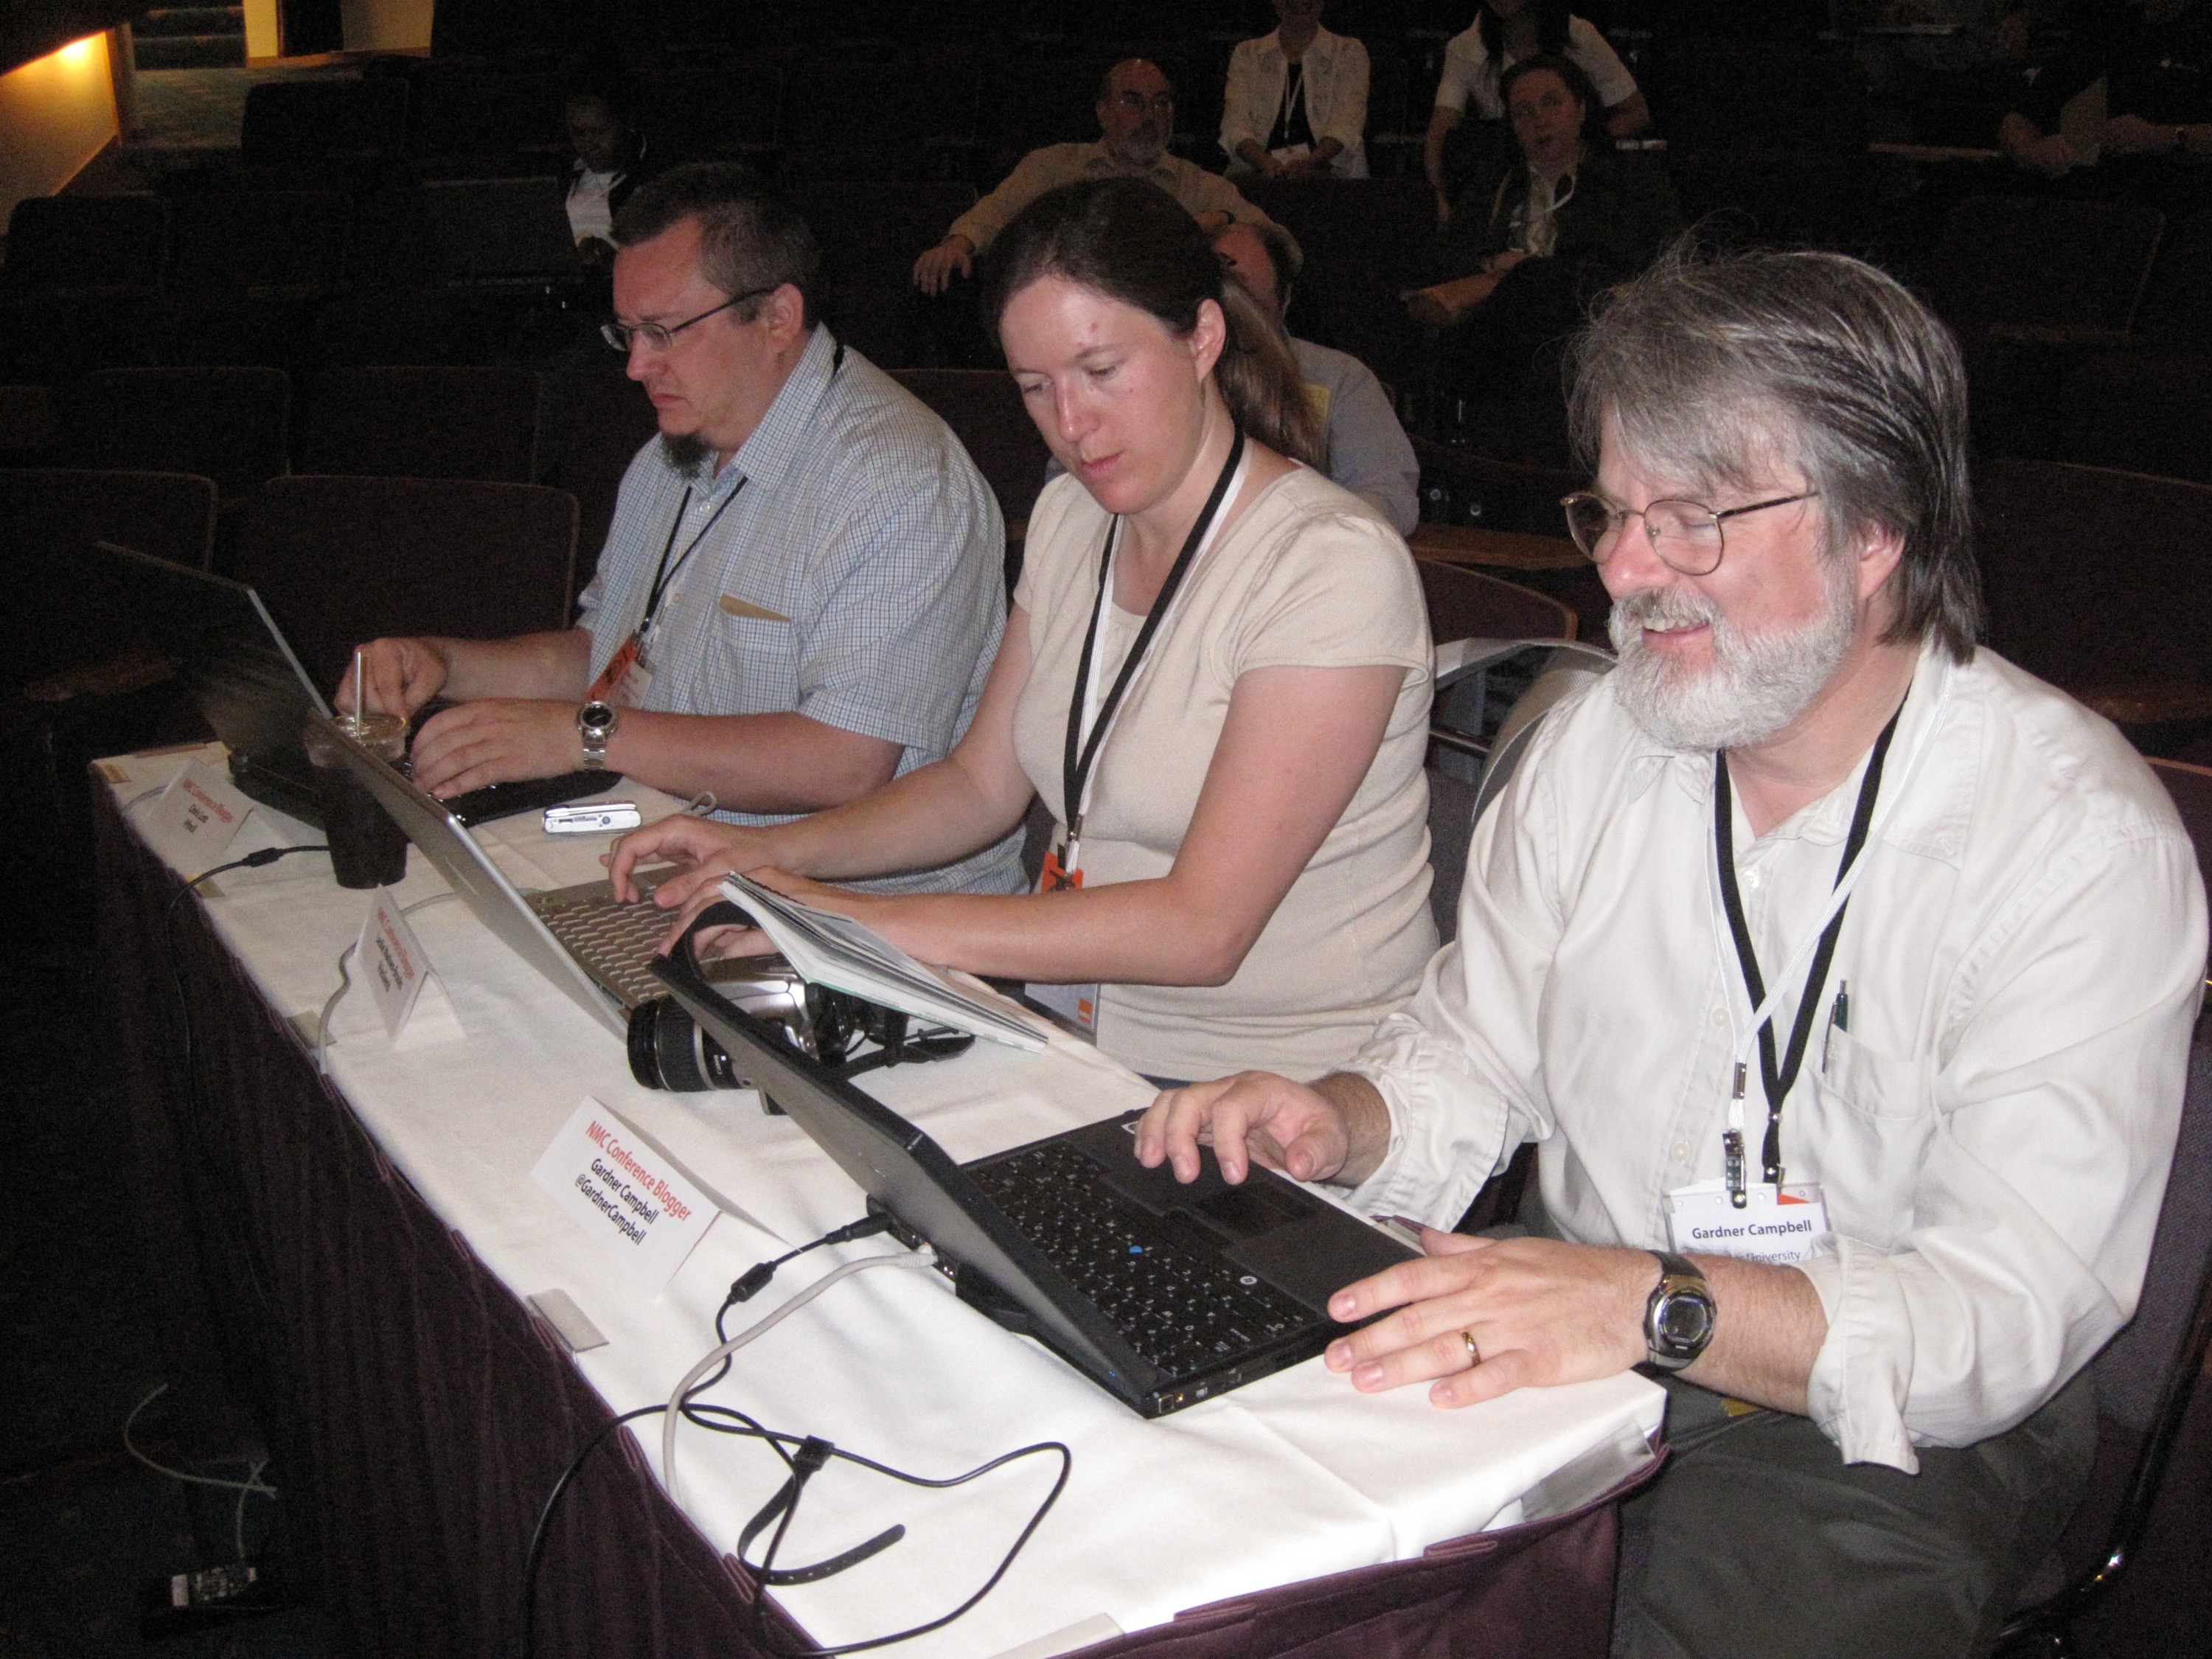
music, communication, musician, profession, musical instrument, fun, audio, performance, event, nmcfriends, monterey, nmc2009, audio equipment, electronic device, session musician